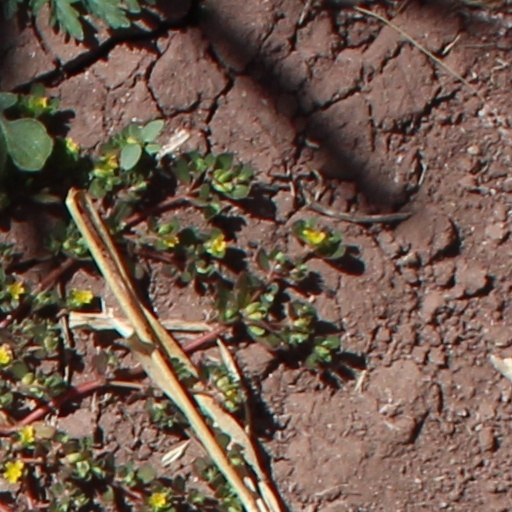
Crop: wheat